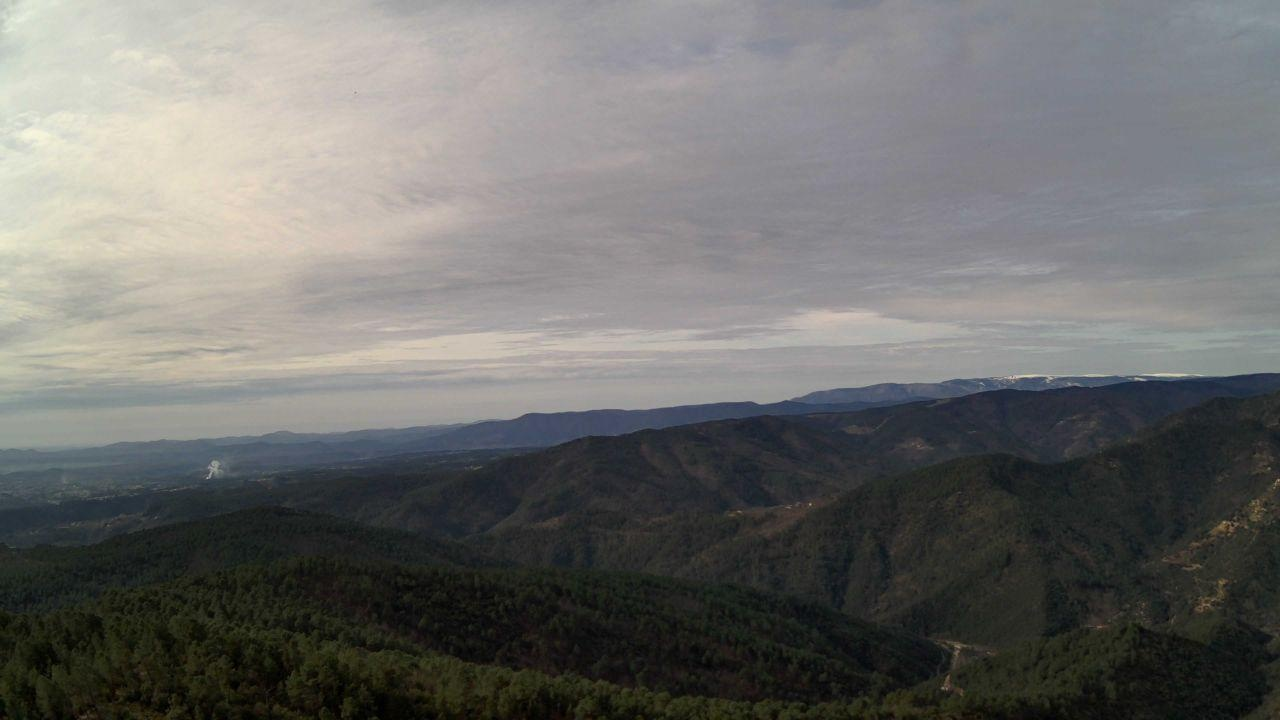
Fire: no
Smoke: yes